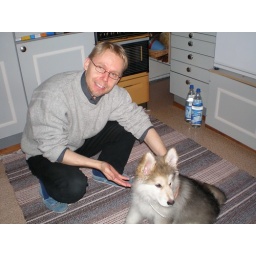
Me and a new dog of my brother in my parents' house in Himanka, Finland